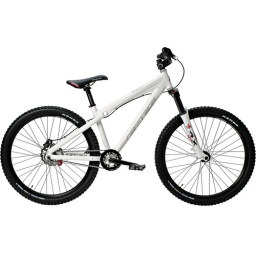
Hardtail mountain cross / dual slalom / dirt jump frame. $1099 base MSRP. Hand built in Pasadena, California.